Trayko Kitanchev

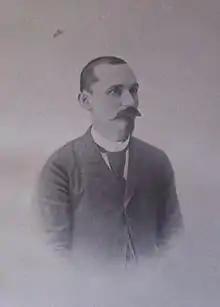
Trayko Kitanchev

Trayko Tsvetkov Kitanchev (1 September 1858 – 13 August 1895) was a Bulgarian teacher, translator, social figure, poet and revolutionary. In 1895, he was the first chairman of the Supreme Macedonian–Adrianopolitan Committee, a Sofia-based organization seeking the autonomy of Macedonia and southern Thrace.